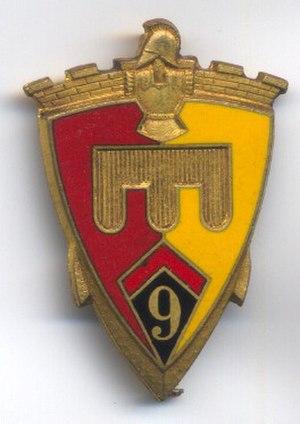
Insigne métallique du 9e Régiment de Génie ( Armée d'Armistice)
Le 9ᵉ Régiment du Génie ou est un régiment du génie militaire de l'armée française créé peu avant la Première Guerre mondiale et ayant été dissous en 1992. Sa devise est : Allons-y, on passera. La devise du 9ᵉ BG et du 9ᵉ RG sont identiques, ils la tiennent du 96ᵉ BG dont ils sont les héritiers.